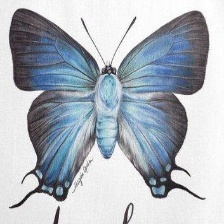
Species: PURPLE HAIRSTREAK